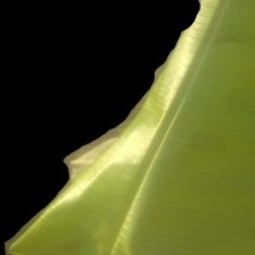
Label: Healthy